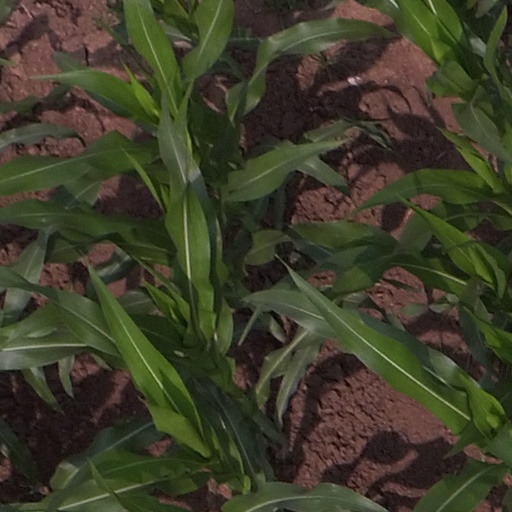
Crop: maize; corn